Reinhard Sorge

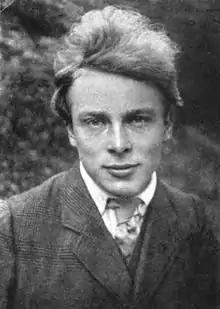

Reinhard Johannes Sorge (29 January 1892 – 20 July 1916) was a German dramatist and poet. He is best known for writing the Expressionist and radically iconoclastic stage play "The Beggar" ("Der Bettler"), which won the Kleist Prize in 1912. Even though the invention of both is often associated with East German playwright Berthold Brecht, Sorge almost singlehandedly created surrealist theatre and modern theatrical stagecraft. After subsequently getting married and then received with his wife into the Catholic Church in Germany, Sorge began a widespread and influential effort to introduce the Catholic literary revival into the literature of the Germanosphere. In 1915, Sorge was conscripted into the Imperial German Army, promoted to the rank of Lance Corporal, and sent into combat duty in the trench warfare of World War I. He was killed in action during the Battle of the Somme on 20th July 1916. His wife, Susanne Sorge, learned of his death only after a telegram announcing her pregnancy with their second son was returned as undeliverable. At the time of his death, Reinhard Sorge was only 24 years-old.